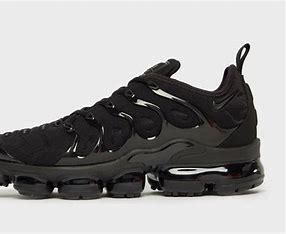
Brand: Nike
Model: Air Vapormax Plus